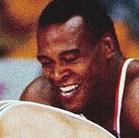
Age: 31